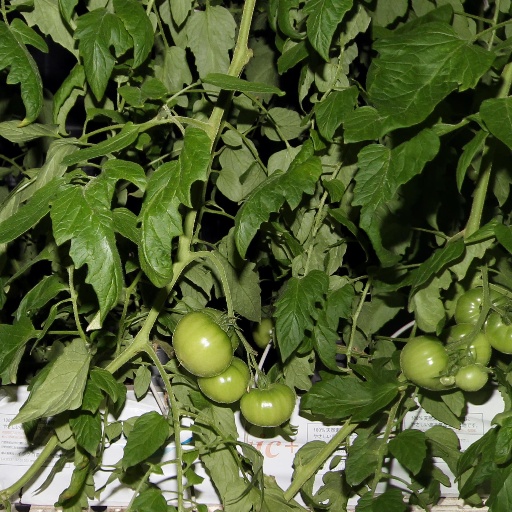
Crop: tomato